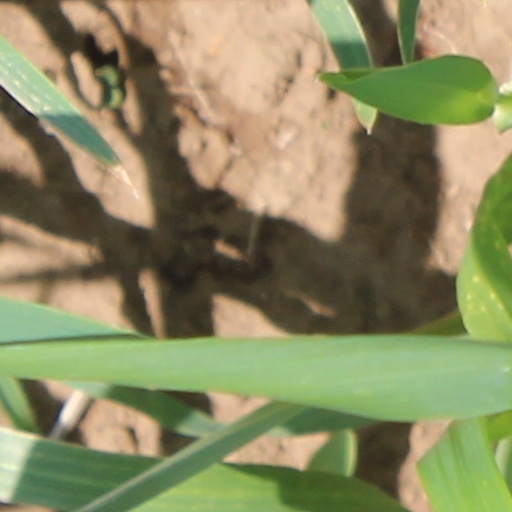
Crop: wheat